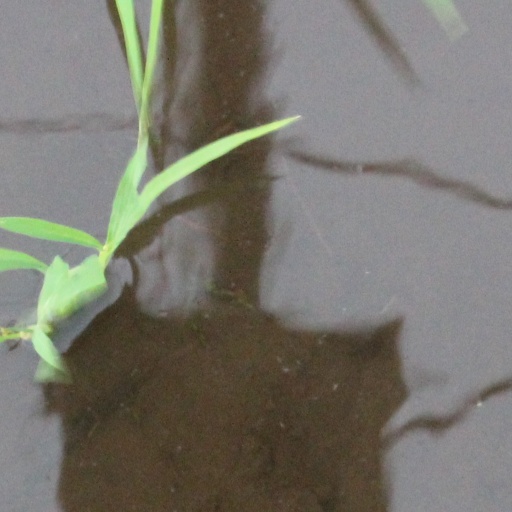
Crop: rice